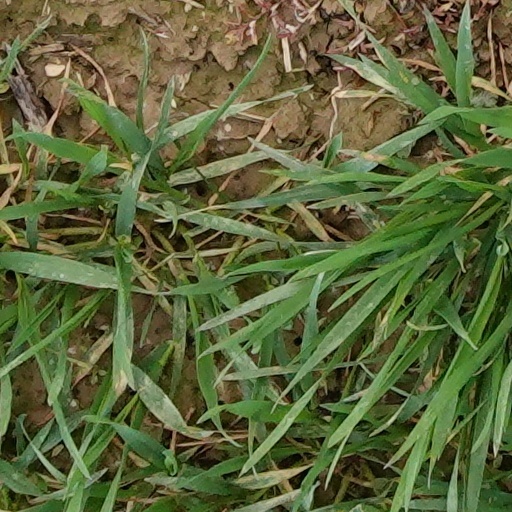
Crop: wheat